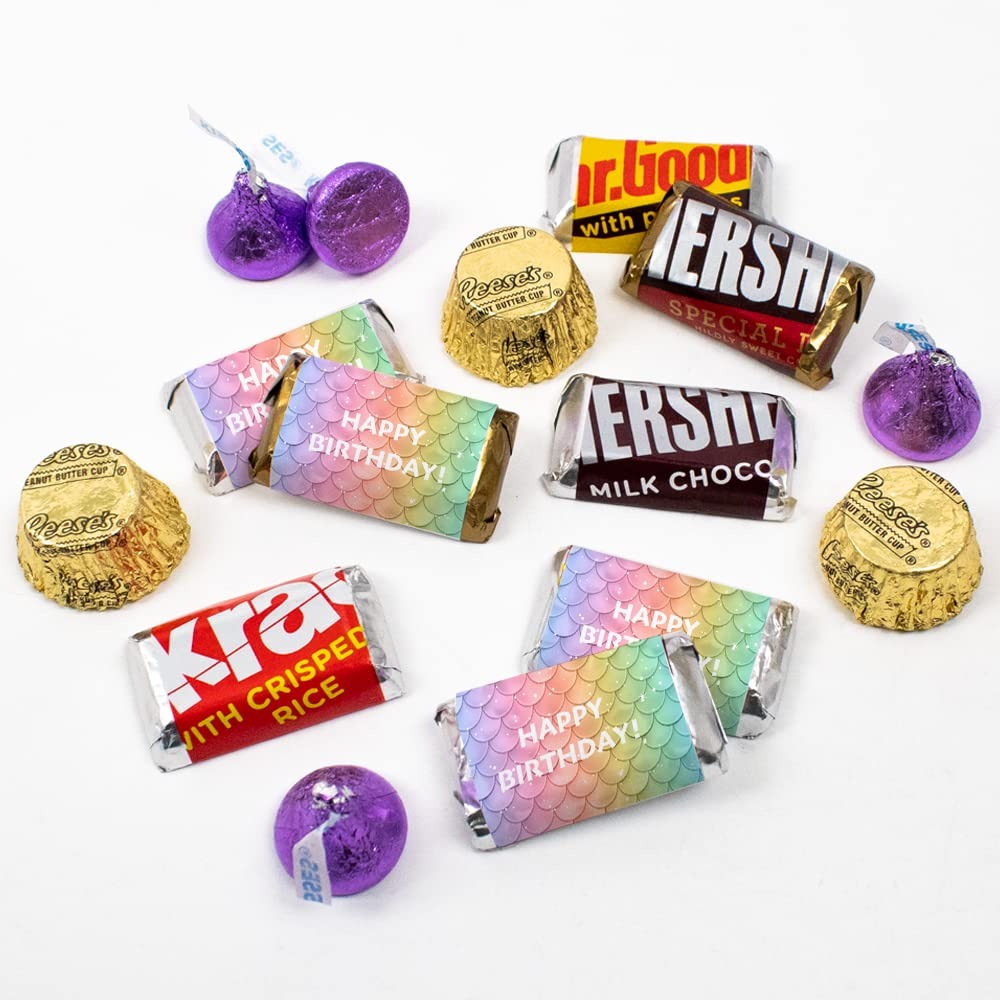
Item Name: 200 pcs Mermaid Kid's Birthday Candy Party Favors Chocolate Kit (3 lb, Approx. 200 Pcs) - By Just Candy
Bullet Point 1: Approximately 200 Pieces: 1Lb Custom Wrapped Miniatures, 1Lb Kisses & 1Lb Peanut Butter Cups - Mixing Required
Bullet Point 2: Miniatures Flavors: Milk Chocolate, Krackel, Mr. Goodbar, And Special Dark Chocolate
Bullet Point 3: Ships In Cool Packaging: This Candy Item Is Heat Sensitive And Will Ship With Cool Pack Packaging As Needed
Bullet Point 4: Made Int He USA
Bullet Point 5: Party Guests Will Thank You: Add Your Personal Touch To Your Birthday Celebration With These Unique Candy Favors For Gift Bags, Candy Buffets, And Treats.
Product Description: Celebrate your kid's birthday with our deliciously exclusive Chocolate assortment. Each 3 pound bag contains a mix of wrapped Miniatures, Milk Chocolate Kisses, and Peanut Butter Cups. Candy orders ship with cold pack packaging as needed.
Value: 48.0
Unit: Ounce

Price: 52.99